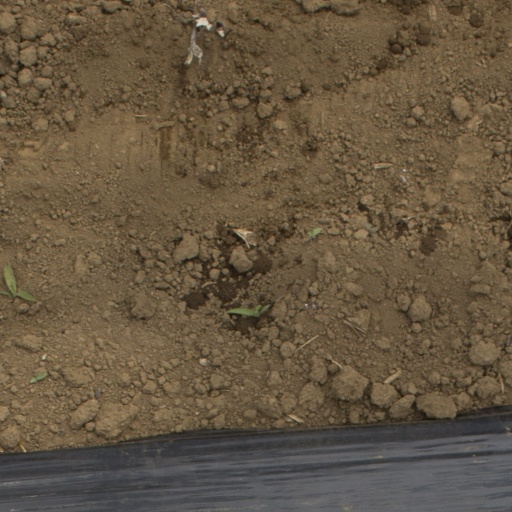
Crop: Jerusalem artichoke